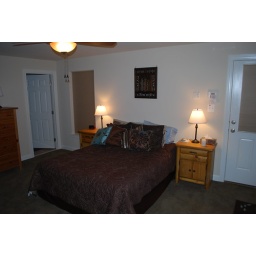
The guest bedroom in the basement. The door on the right goes outside at ground level. The door on the left is a full bathroom.